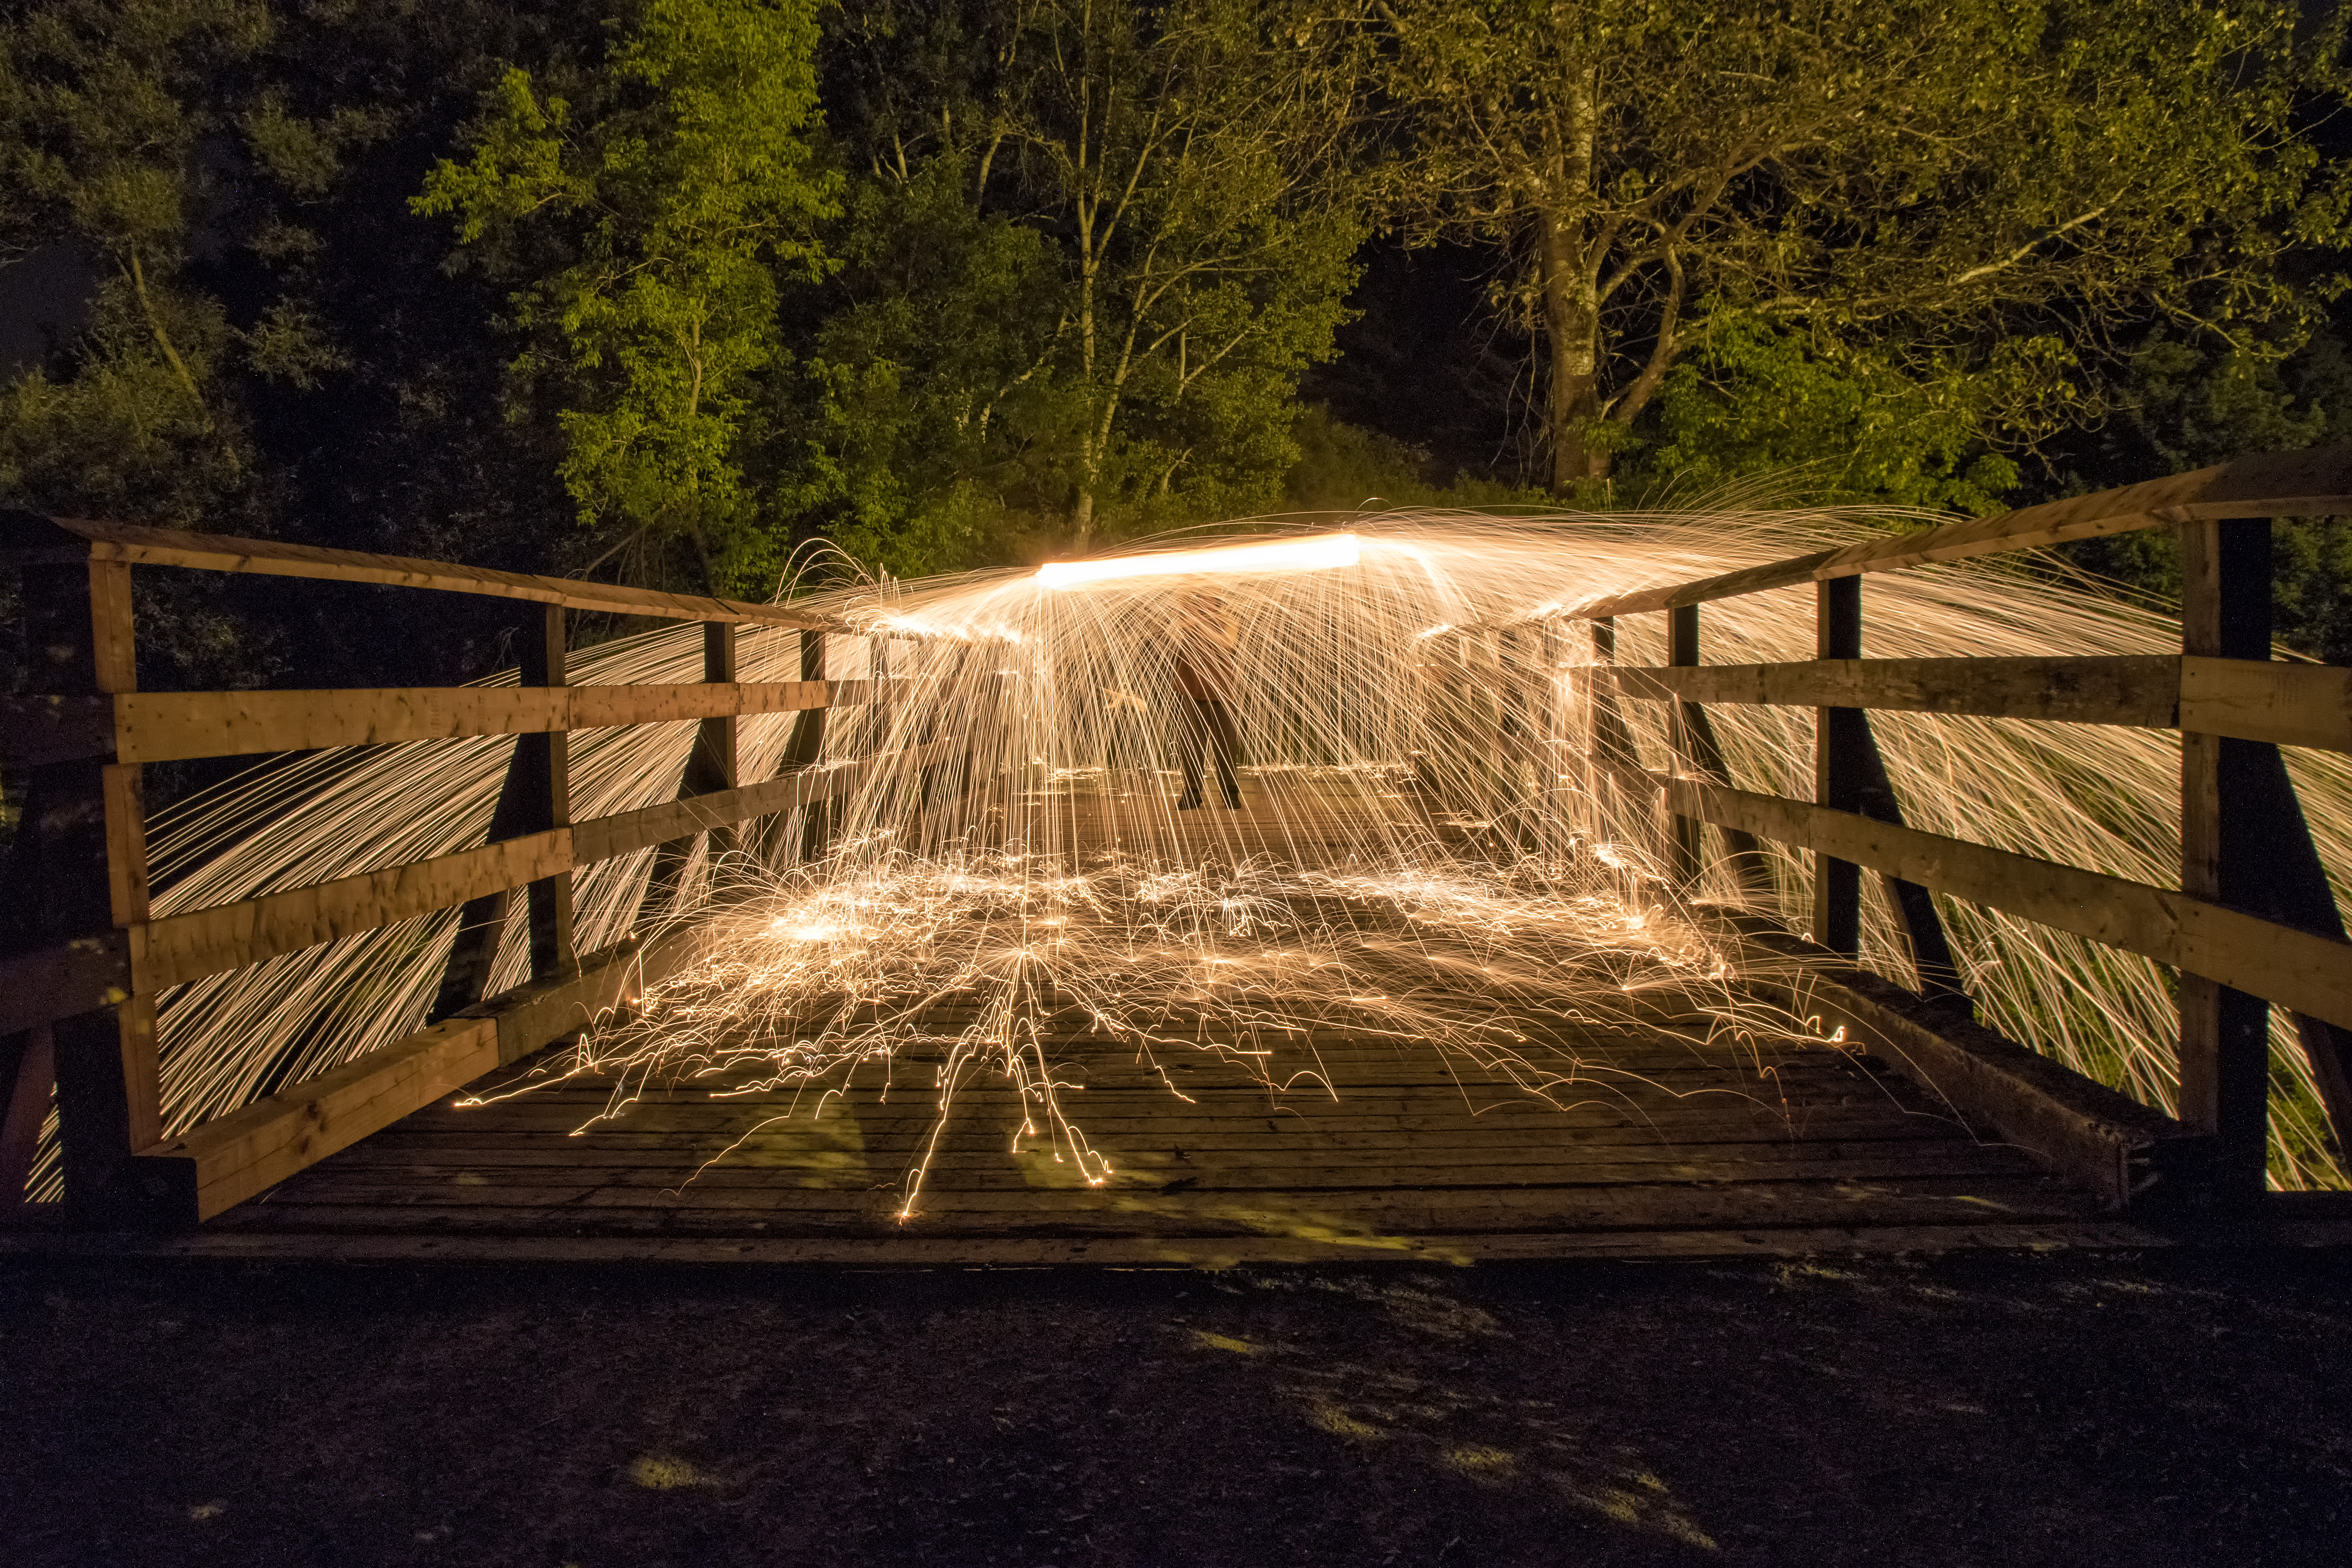
light, bridge, night, sunlight, reflection, darkness, painting, canada, infrastructure, nuit, peinture, quebec, water feature, sherbrooke, lumineuse, nonbuilding structure